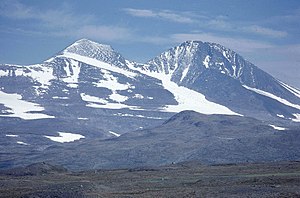
Akka (bjerg)
Akkamassivets højeste toppe, Stortoppen er til højre
Akka er et højalpint fjeldmassiv i Stora Sjöfallets nationalpark i det nordvestlige Lappland i det nordlige Sverige.